Clare Stevenson

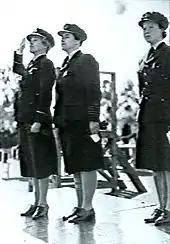
Three women in dark military uniforms standing to attention on a platform

In her role as Director, Stevenson was responsible for training, morale and welfare of all WAAAF staff. Philosophically committed to equal opportunity regardless of gender and social background, from the outset she had to deal with discrimination by government authorities, many of whom had been against the creation of such a service. The Minister for Defence, Harold Thorby, declared that "aviation takes women out of their natural environment, the home and the training of the family", and several senior Air Force officers, including the man later known as the "Father of the RAAF", Air Marshal Richard Williams, and the Director of Personnel Services, Group Captain Joe Hewitt, also fought the proposal. The Chief of the Air Staff, Air Chief Marshal Sir Charles Burnett, a Royal Air Force commander who appreciated how the Women's Auxiliary Air Force (WAAF) had proved itself during the Battle of Britain in 1940, supported its establishment but lost some interest after his preferred choice as Director, his daughter Sybil-Jean, a serving WAAF officer, was ruled out. The Federal government decreed that WAAAF staff would be paid two-thirds of what a male doing the equivalent trade received. They could be arbitrarily dismissed for disciplinary offences without recourse to a court-martial, could only enter RAAF messes by invitation, and could expect to be saluted as a courtesy, not as a rule. Author Joyce Thomson contends that such conditions made the women "uniformed civilians". Women were at first enrolled for renewable twelve-month periods rather than enlisted as permanent staff; only in 1943 did the WAAAF become part of the Permanent Air Force.